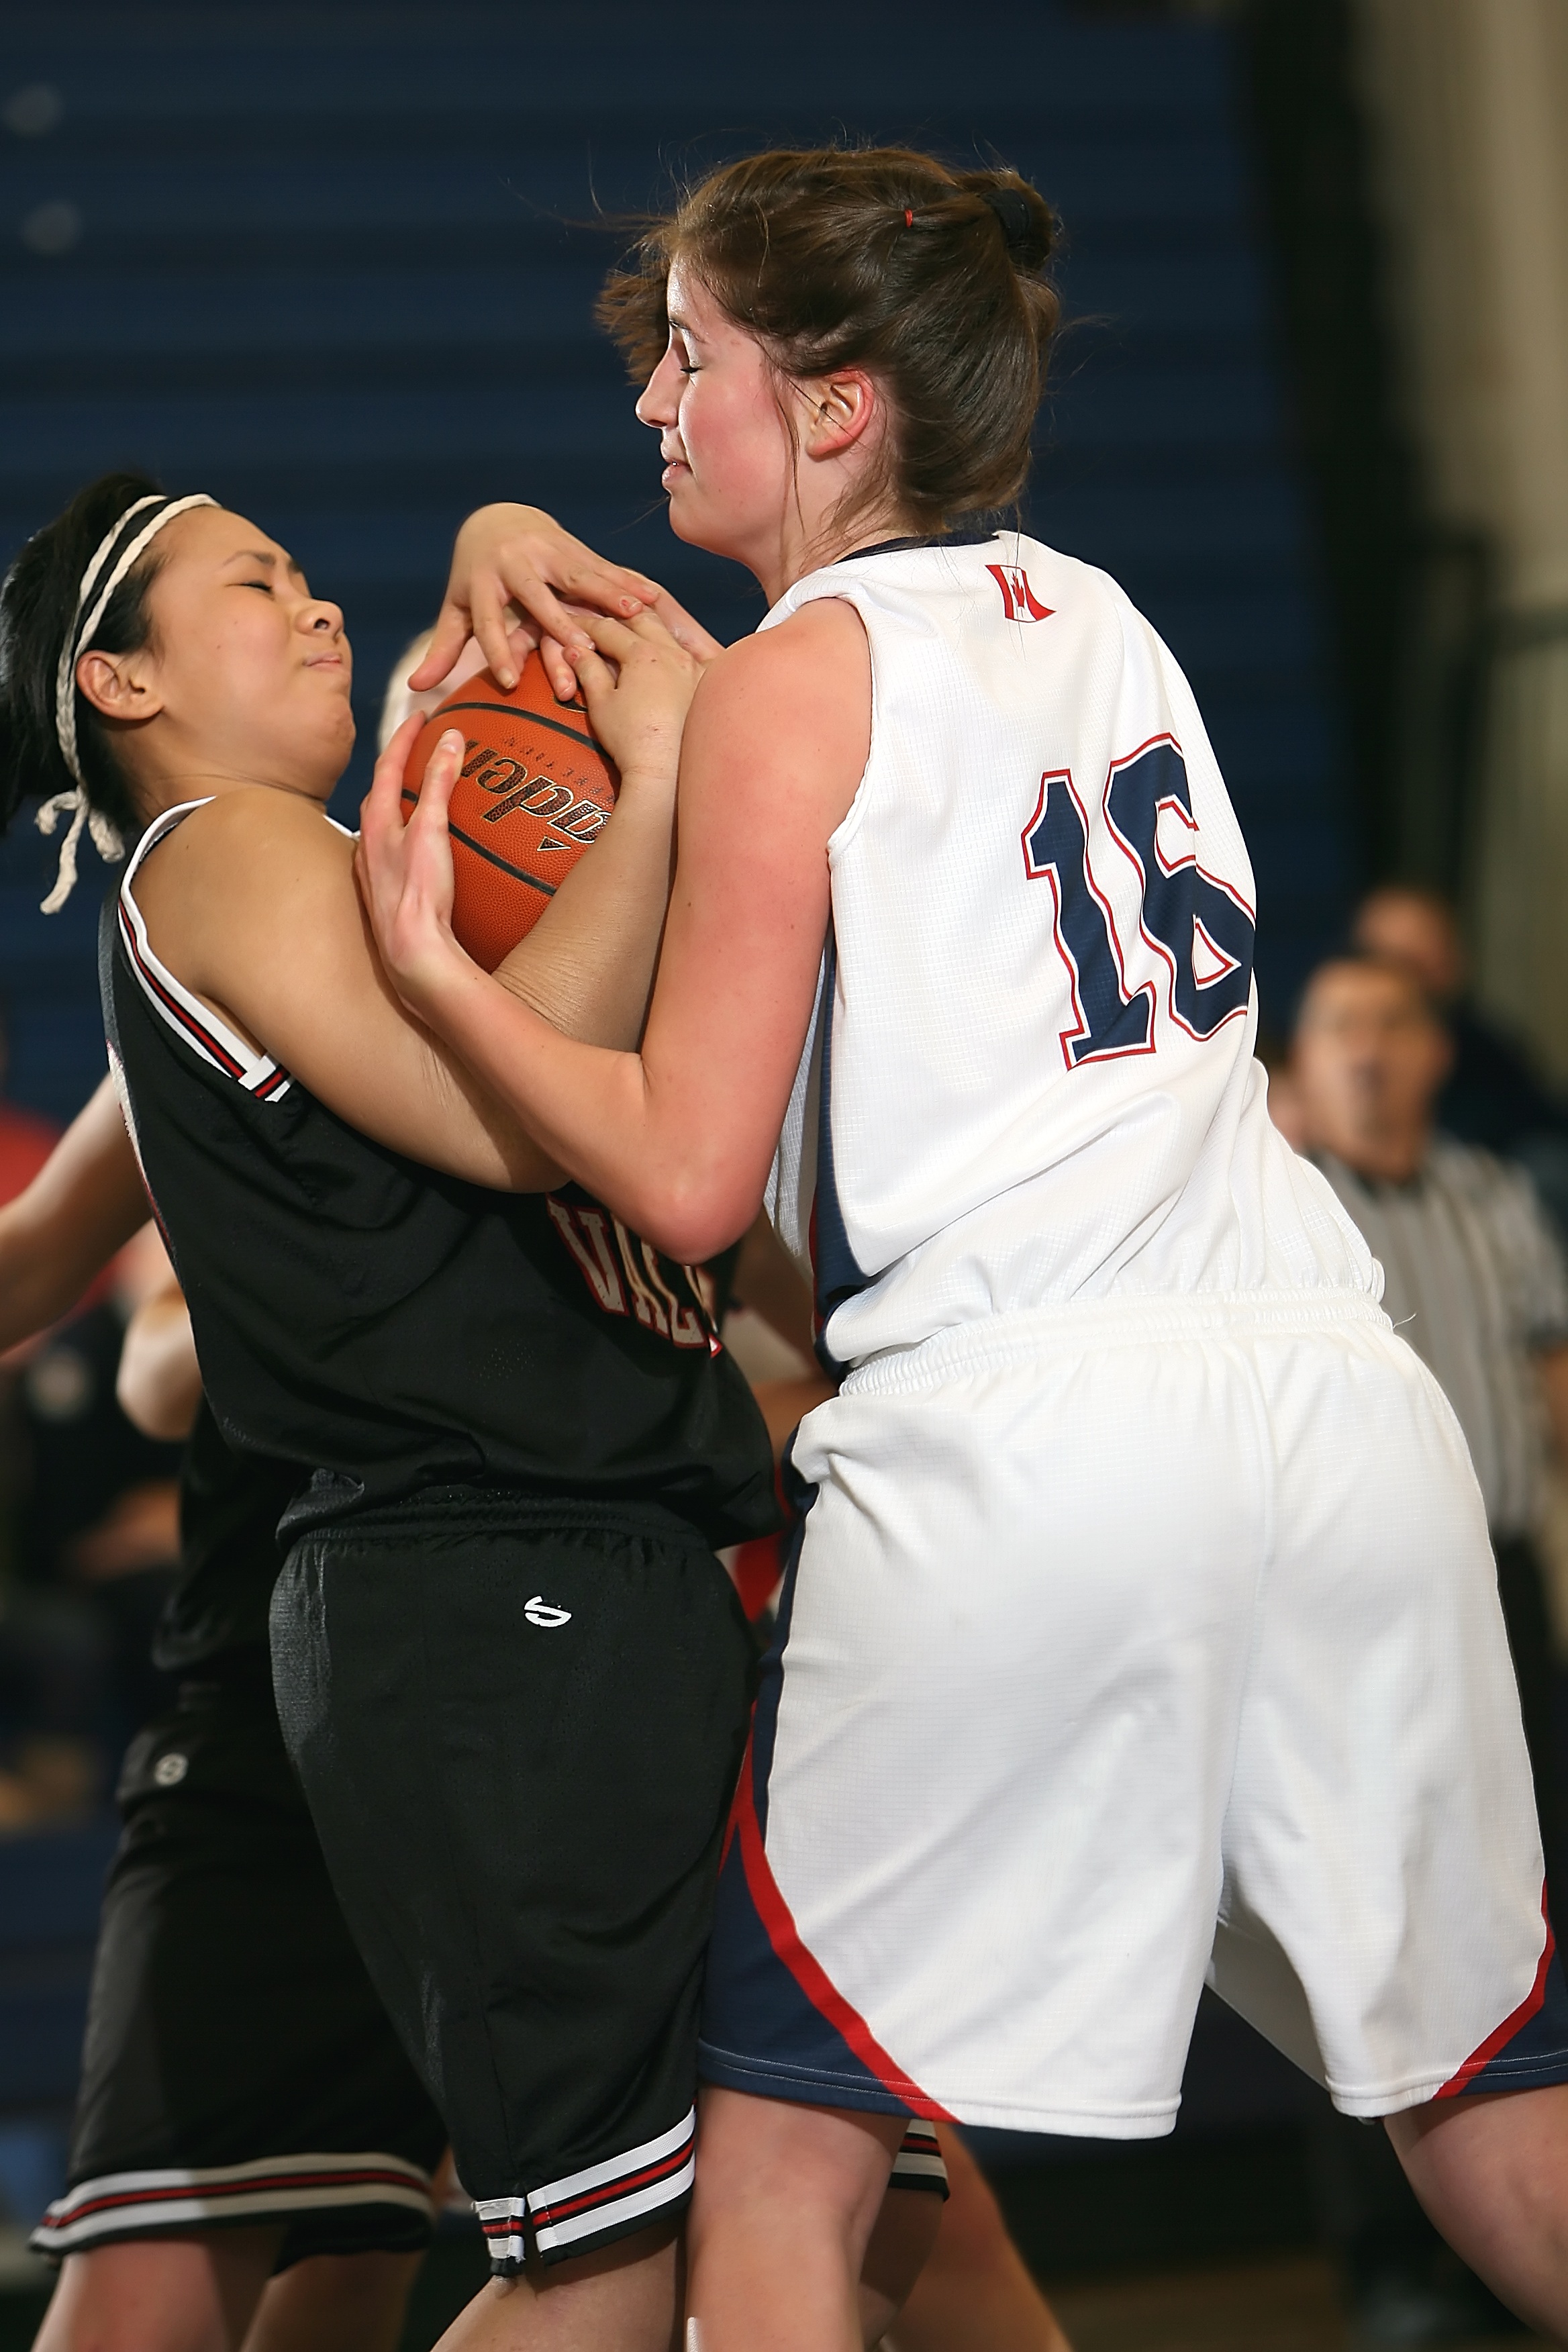
sport, game, play, female, basketball, athletic, action, tie, playing, player, activity, competition, girls, sports, ball, uniform, teenage, teen, athlete, active, wrestling, compete, competing, high school, competition event, contact sport, collegiate wrestling, scholastic wrestling